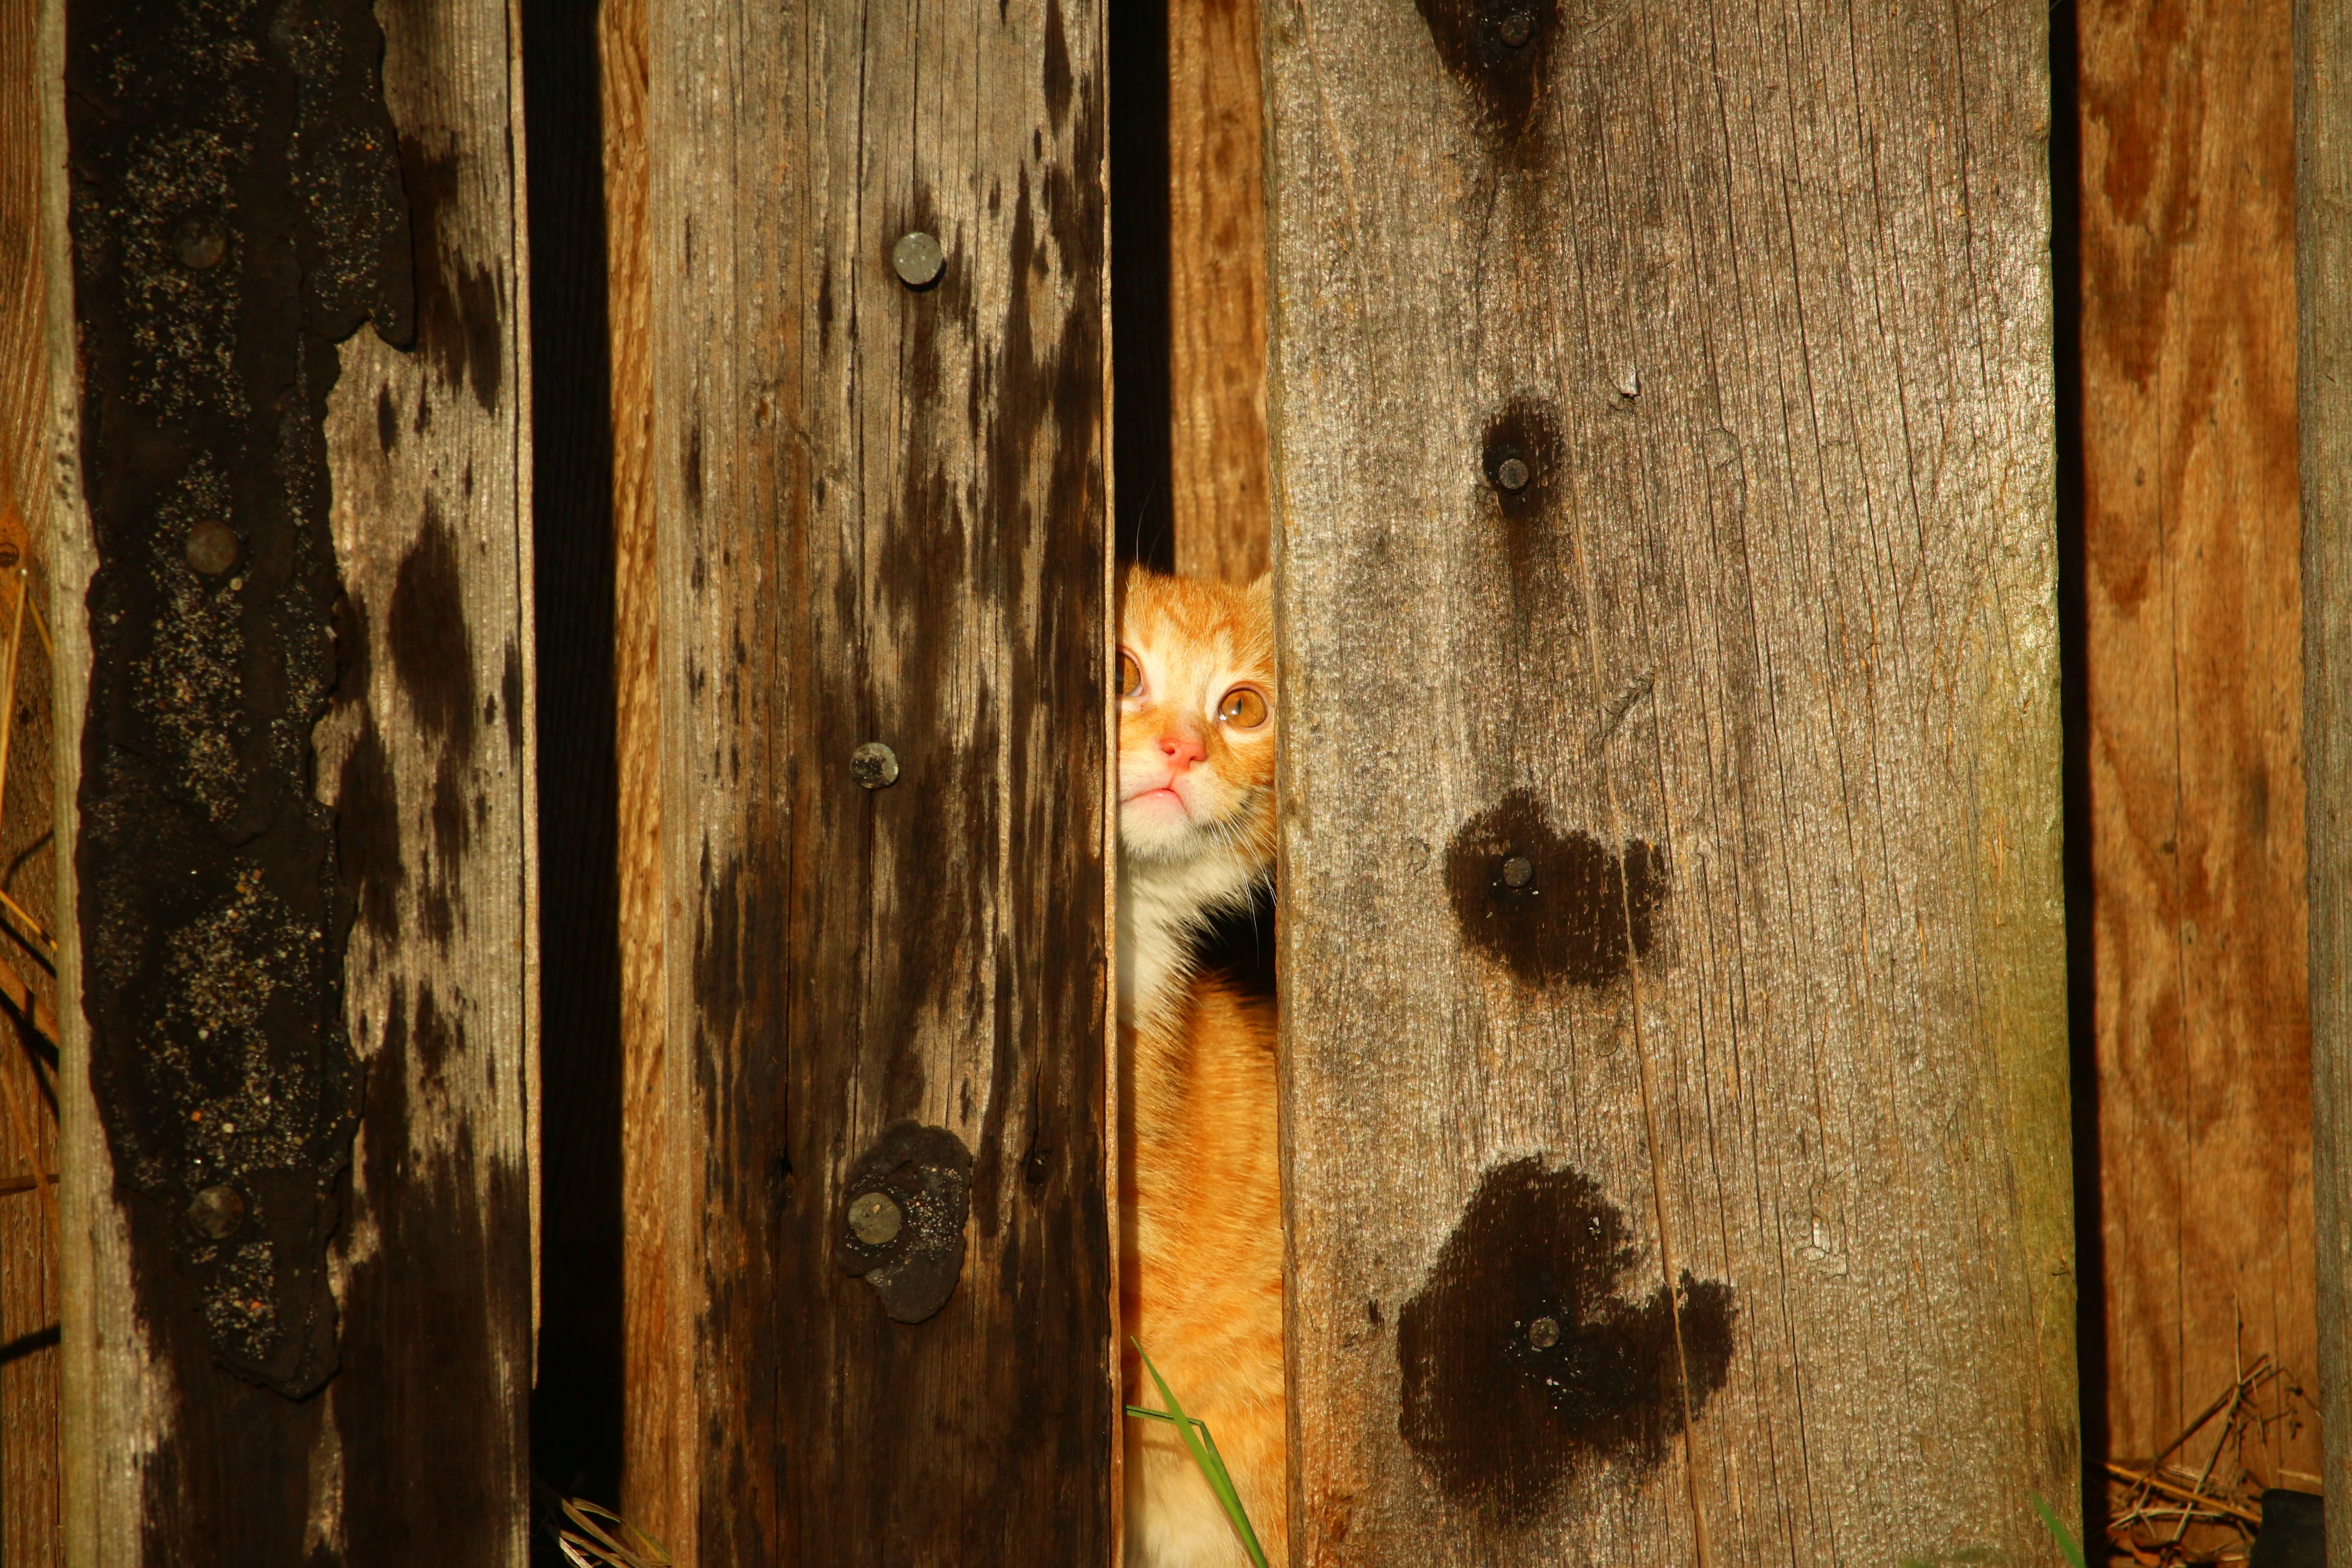
wood, texture, leaf, window, wall, kitten, cat, color, temple, young cat, red mackerel tabby, red cat, wooden wall, hiding place